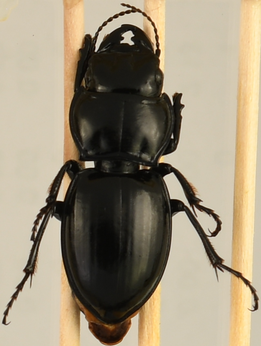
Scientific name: Pasimachus californicus
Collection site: Konza Prairie Biological Station NEON (KONZ), plot KONZ_002